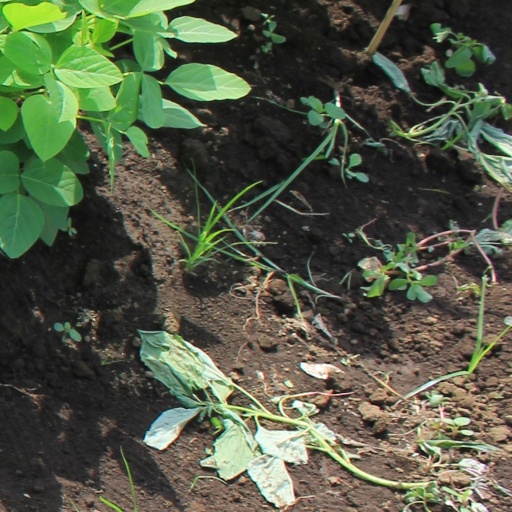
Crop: soybean